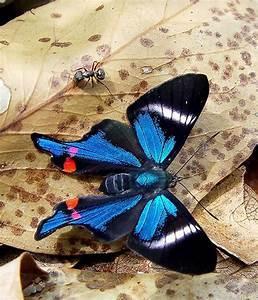
butterfly